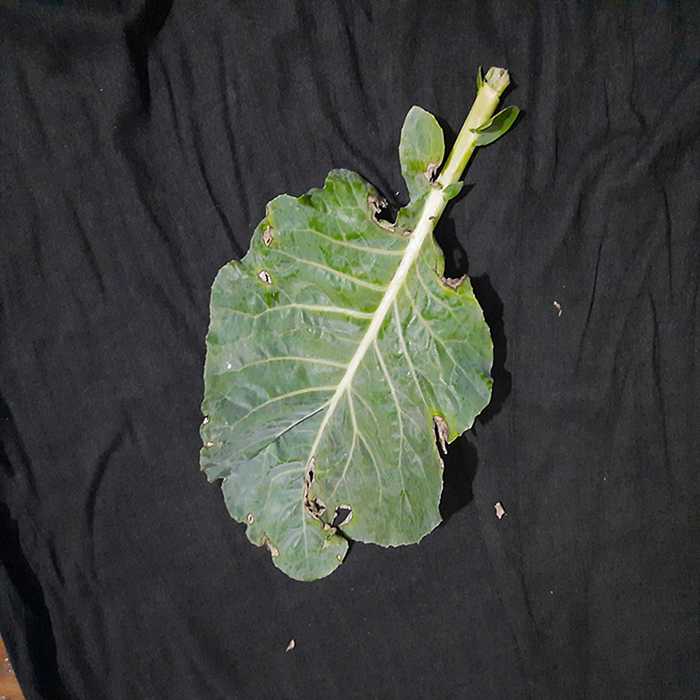
Plant: Cauliflower
Label: Downy mildew